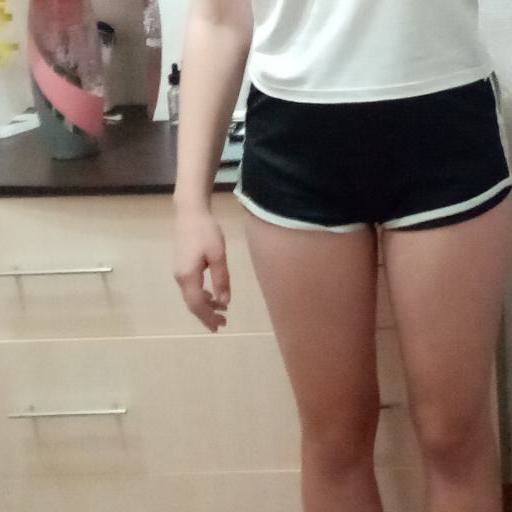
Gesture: no_gesture